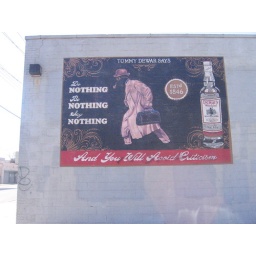
dewar's sign in red hook